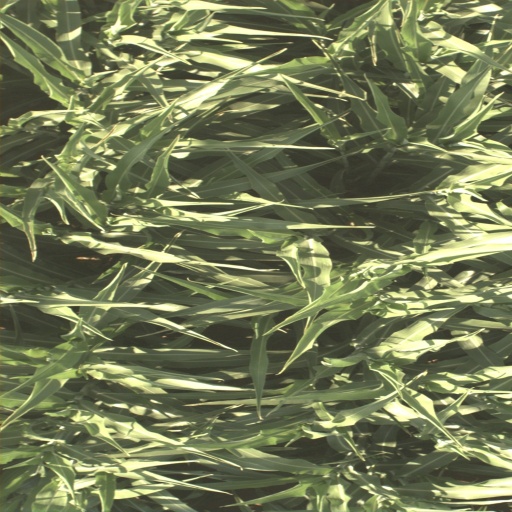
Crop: sorghum